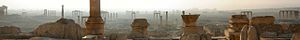
Syrien / Økonomi / Verdensarv
Palmyra
Syrien, officielt Den Syriske Arabiske Republik, er et land i det vestlige Asien, der grænser op til Libanon og Middelhavet mod vest, Tyrkiet mod nord, Irak mod øst, Jordan mod syd og Israel mod sydvest. Israel har siden seksdageskrigen i 1967 besat Golanhøjderne i den sydlige del af Syrien. Landets hovedstad Damaskus er blandt de ældste kontinuerligt beboede byer i verden. Syrien består hovedsageligt af bjerge og sletter, der breder sig over tre-fjerdedele af landet. Slette- og bjerglandskab ligger midt i landet, mellem det fugtige kystklima i vest og de halvtøre ørkenområder i den sydlige del af landet. Det rummer adskillige etniske og religiøse grupper, inklusive kurdere, armeniere, assyrere, tyrkere, kristne, drusere, alawitiske shiaer og arabiske sunnaer.